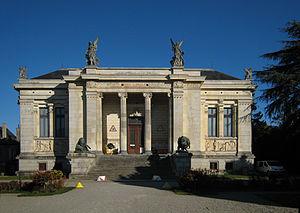
Le Musée des sciences de Laval (Mayenne) érigé par l'architecte local Léopold Ridel
Le musée des Sciences est un musée municipal de Laval, en Mayenne. Il est situé dans un édifice néogrec en bordure du jardin de la Perrine et de la place de Hercé. Il possède plus de 120 000 pièces collectées à partir du XIXᵉ siècle, notamment des herbiers, des animaux naturalisés, des minéraux, des fossiles et des instruments scientifiques anciens. Il possède aussi une bibliothèque scientifique regroupant un certain nombre d'ouvrages scientifiques anciens.
Laval est une ville de l'ouest de la France, chef-lieu du département de la Mayenne en région des Pays de la Loire, elle est située à environ 300 kilomètres à l'Ouest de Paris.